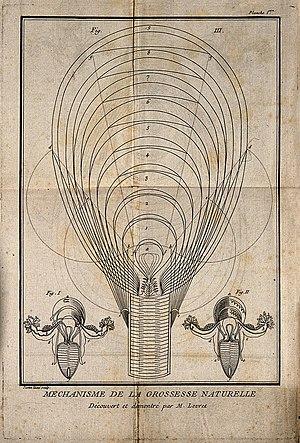
André Levret, né le 6 janvier 1703 à Paris, où il est mort le 22 janvier 1780, est un chirurgien et obstétricien français.